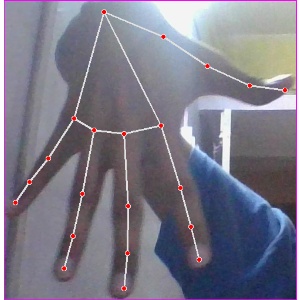
अक्षर: ढ